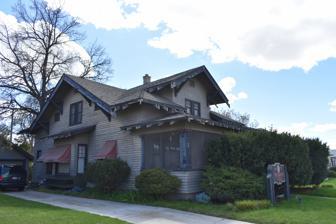
Building: E. F. Hunt House
Country: United States of America
Year built: 1913
Historic building in Meridian, Idaho United States historic place E. F. Hunt House U.S. National Register of Historic Places The E.F. Hunt House in 2019 Show map of Idaho Show map of the United States Location 49 E. State, Meridian, Idaho Coordinates 43°36′46″N 116°23′29″W / 43.61278°N 116.39139°W / 43.61278; -116.39139 ( E. F. Hunt House ) Area less than one acre Built 1913 ( 1913 ) Built by Davidson Bros. Architect Tourtellotte & Hummel Architectural style Bungalow/craftsman MPS Tourtellotte and Hummel Architecture TR NRHP reference No. 82000210 Added to NRHP November 17, 1982 The E.F. Hunt House in Meridian, Idaho , USA, is a 1½-story Craftsman bungalow designed by Tourtellotte & Hummel and constructed in 1913. The house has an unusual roof design, with a lateral ridgebeam extending beyond left and right gables, hip roofs on either side of a prominent, front facing gable, and a lower hip roof above a cross facade porch. Double notch rafters project from lateral eaves and from cantilevered window bays with shed roofs below the side facing gables. Narrow clapboard siding covers exterior walls. The front porch is supported by square posts with geometric, dropped caps. Tourtellotte & Hummel had used the square post decorations in other Bungalow houses, and a more elaborate example is found on the porch of the William Sidenfaden House (1912) in Boise. The house was added to the National Register of Historic Places in 1982. Ernest F. Hunt Ernest F. Hunt (September 17, 1871—October 16, 1933) moved from Boise to Meridian in 1908, purchasing the mercantile business of L.K. Deck on Broadway Avenue. A 1913 fire at the business destroyed most of Hunt's inventory, but he temporarily reopened the store at Meridian's I.O.O.F. building. The Hunt family moved into their 8-room bungalow in 1913, and a year later Hunt leased a 160-acre ranch five miles from Meridian, owned by the Riedel Brothers. In 1915, Hunt and his partner Robert Pfost organized the Meridian Produce Company. Pfost later married Hunt's daughter, Hazel. In 1923, Hunt and Pfost organized the Meridian Produce and Cold Storage Company, a poultry processing plant with a daily capacity of 15,000 chickens. The Hunts leased the C.L. Dutton House in 1920, but they may have continued to own the E.F. Hunt House, and they remodeled a house in 1925. In 1932, they had returned to Boise and were living at the Alo-ha Apartments on Idaho Street. Ernest Hunt died in 1933. References